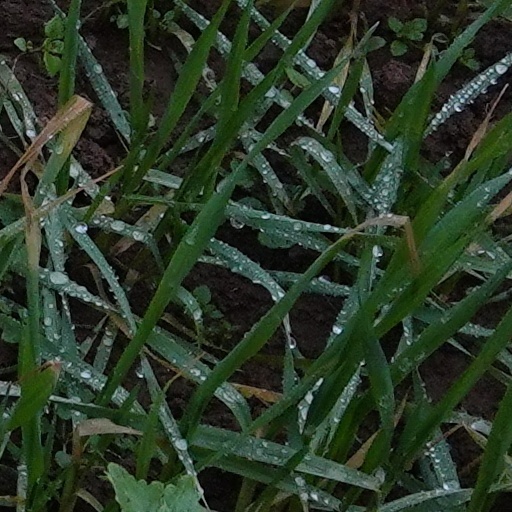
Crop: wheat